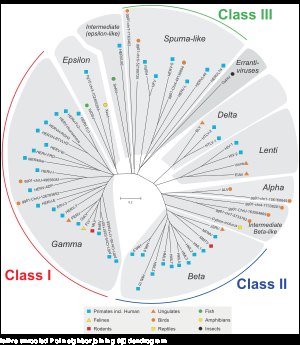
Endogen retrovirus
Familietræ over de syv slægter af retrovirus og de tre slægter af endogene retrovirus (mærket Class I, Class II, Class III)
Endogene retrovirus, ERV eller HERV eller retrotransposoner er sekvenser af DNA, der kan føres tilbage til retrovirus, der har inficeret tidligere generationer og er blevet integreret i genomet - ofte for flere millioner af år siden, for derefter at medvirke til evolutionen af arterne.